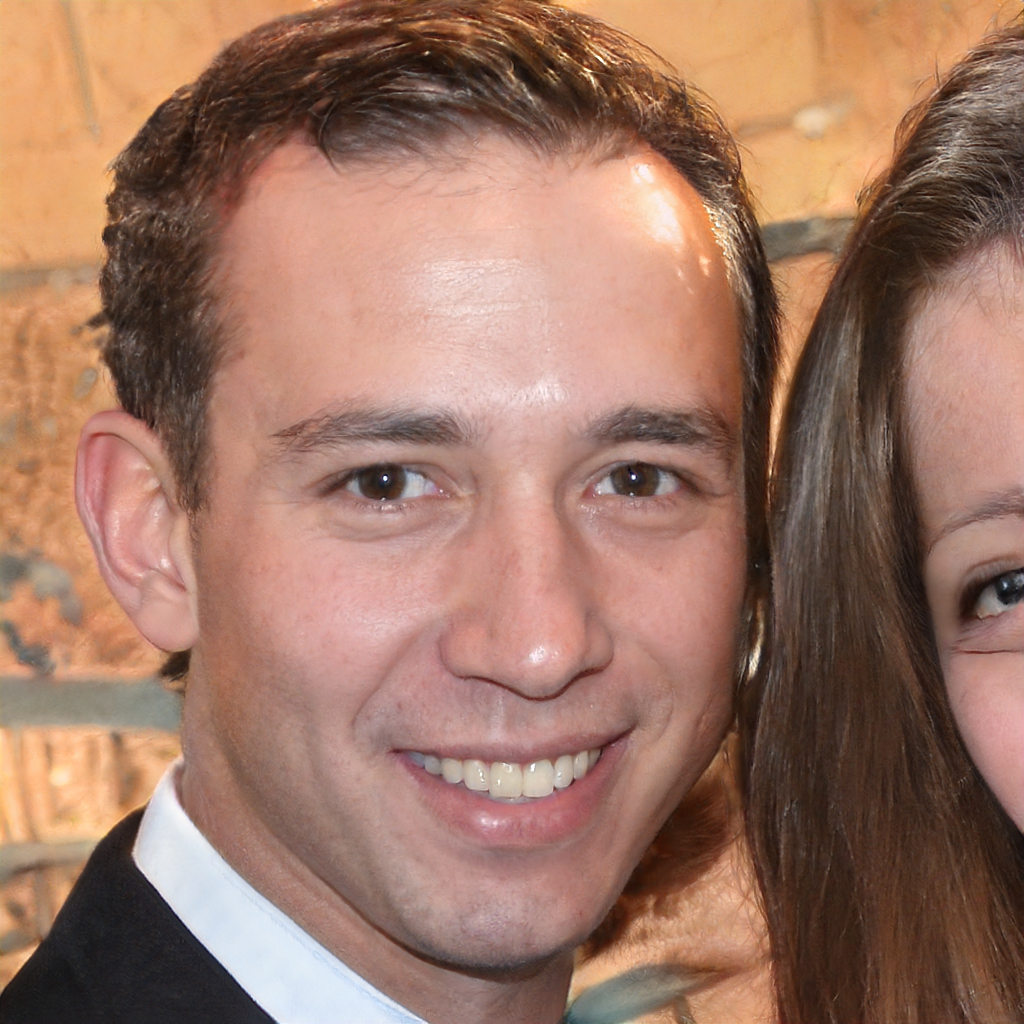
Gender: Male